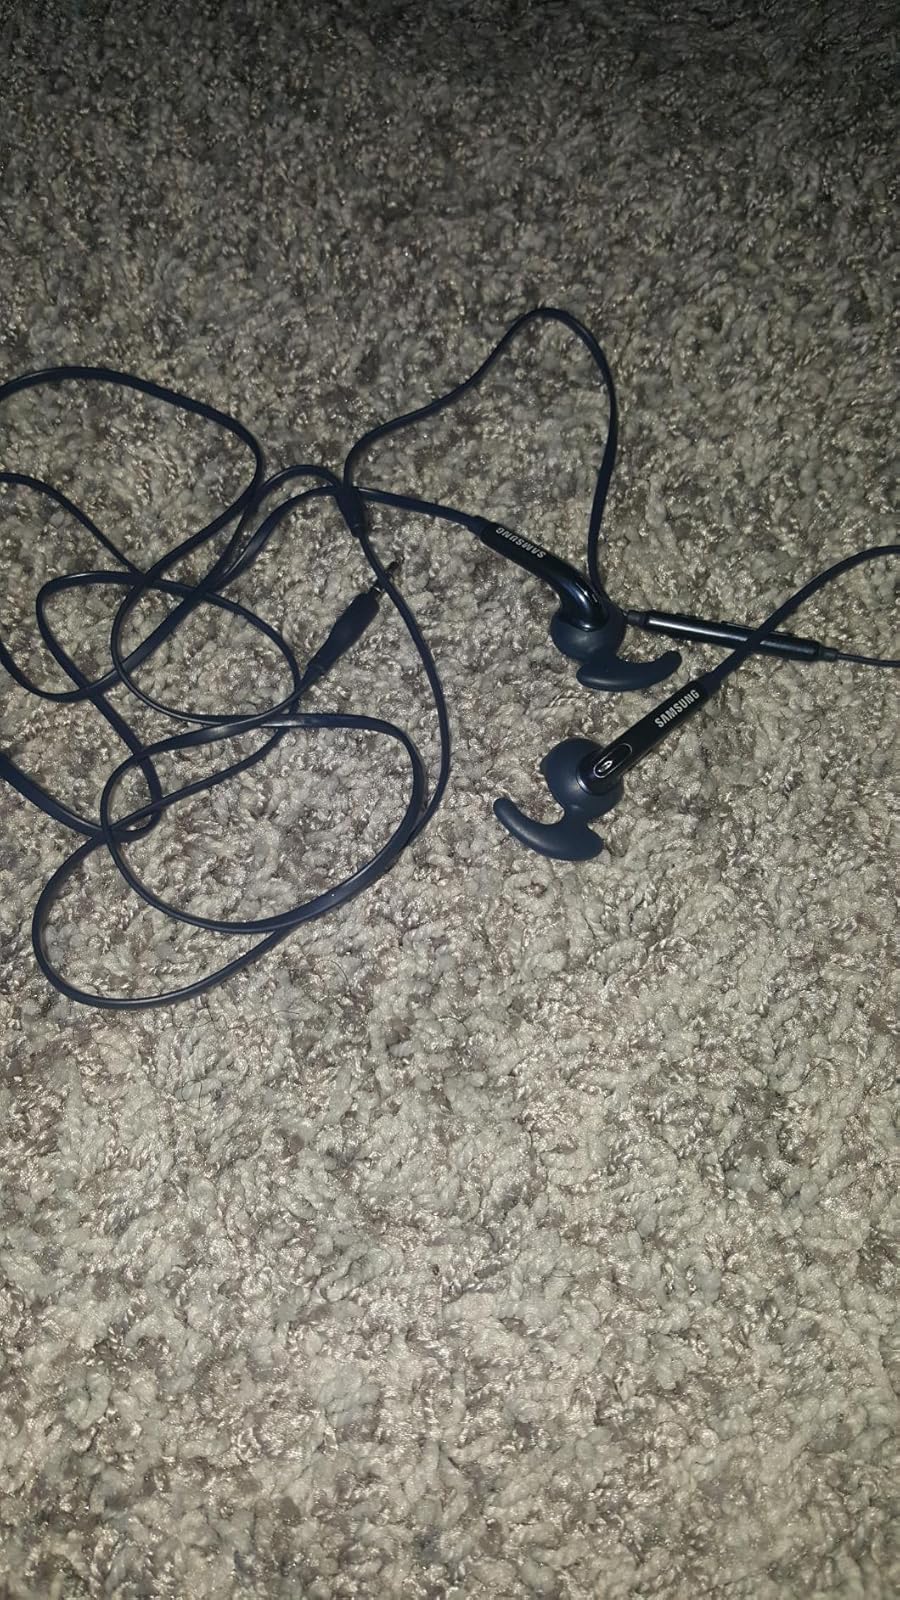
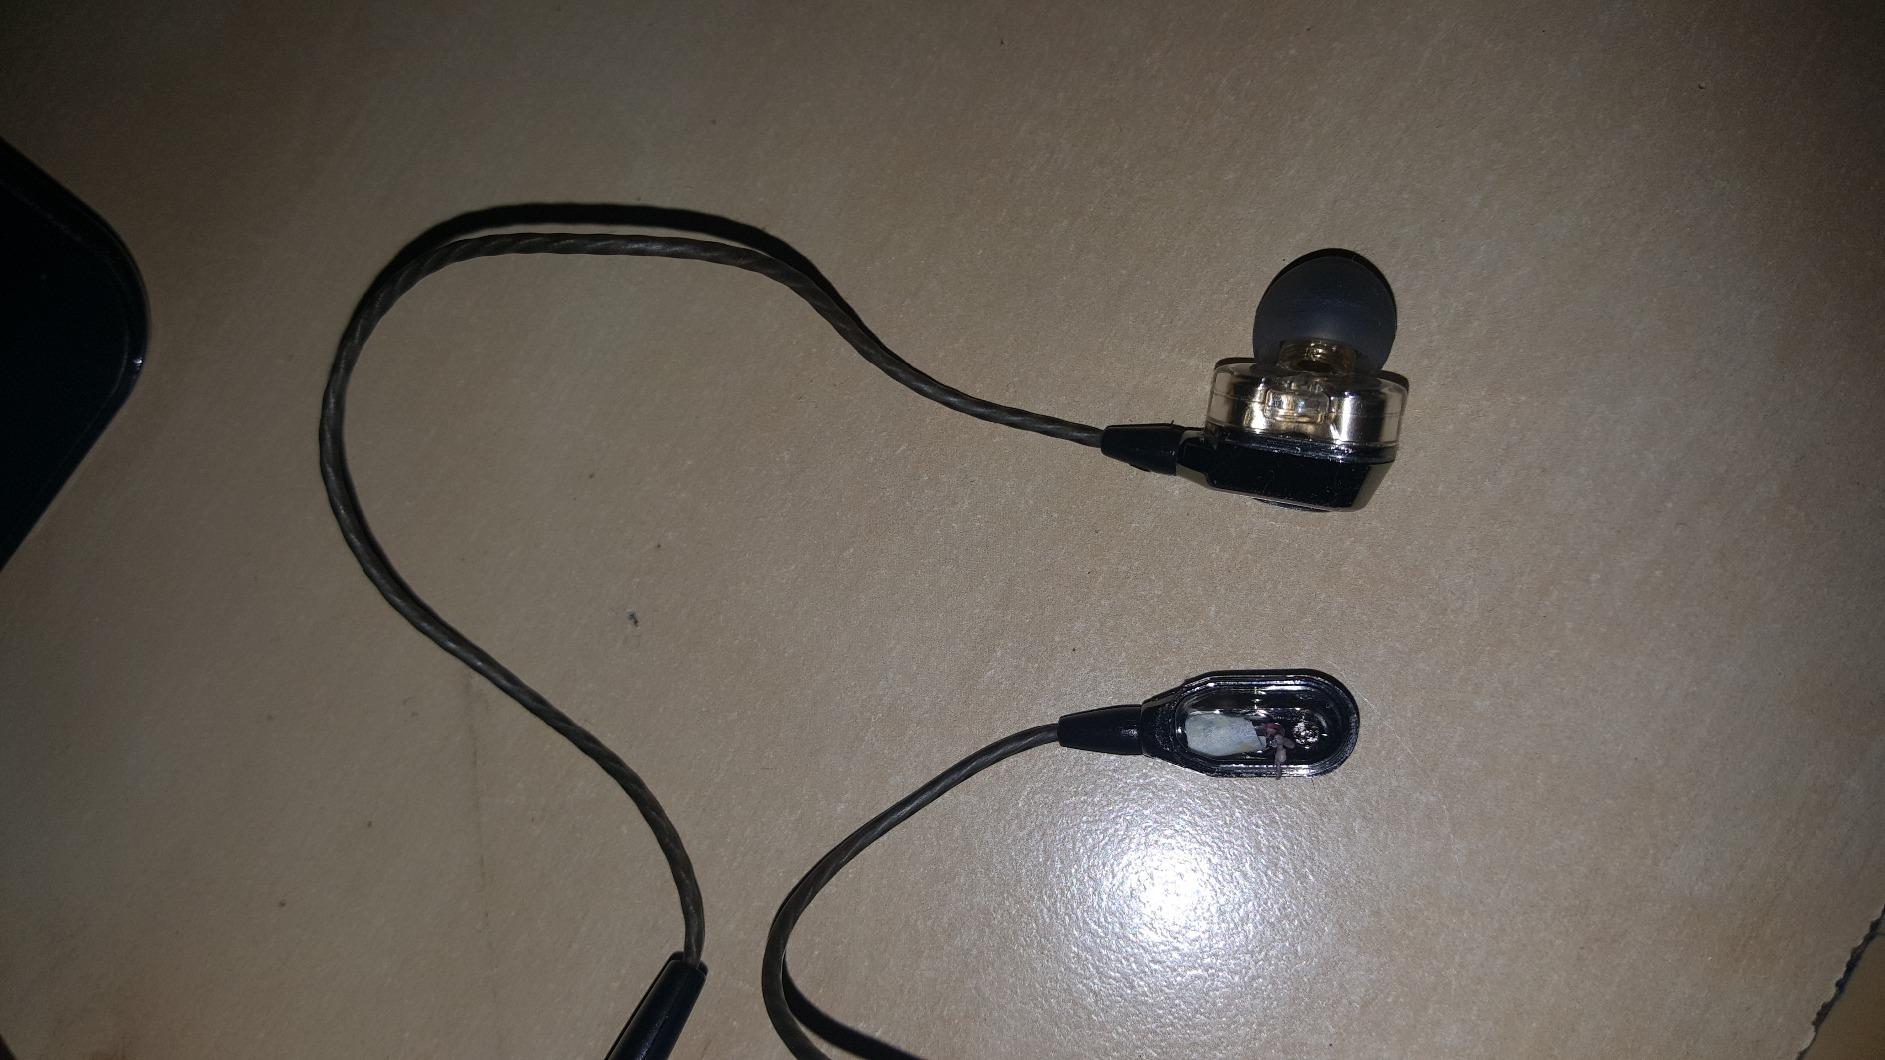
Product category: headphones
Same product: no